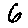
Label: 6